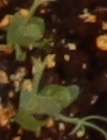
Label: Field Pea